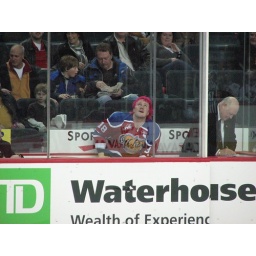
An Oilking in the penalty box with his hot pink hair